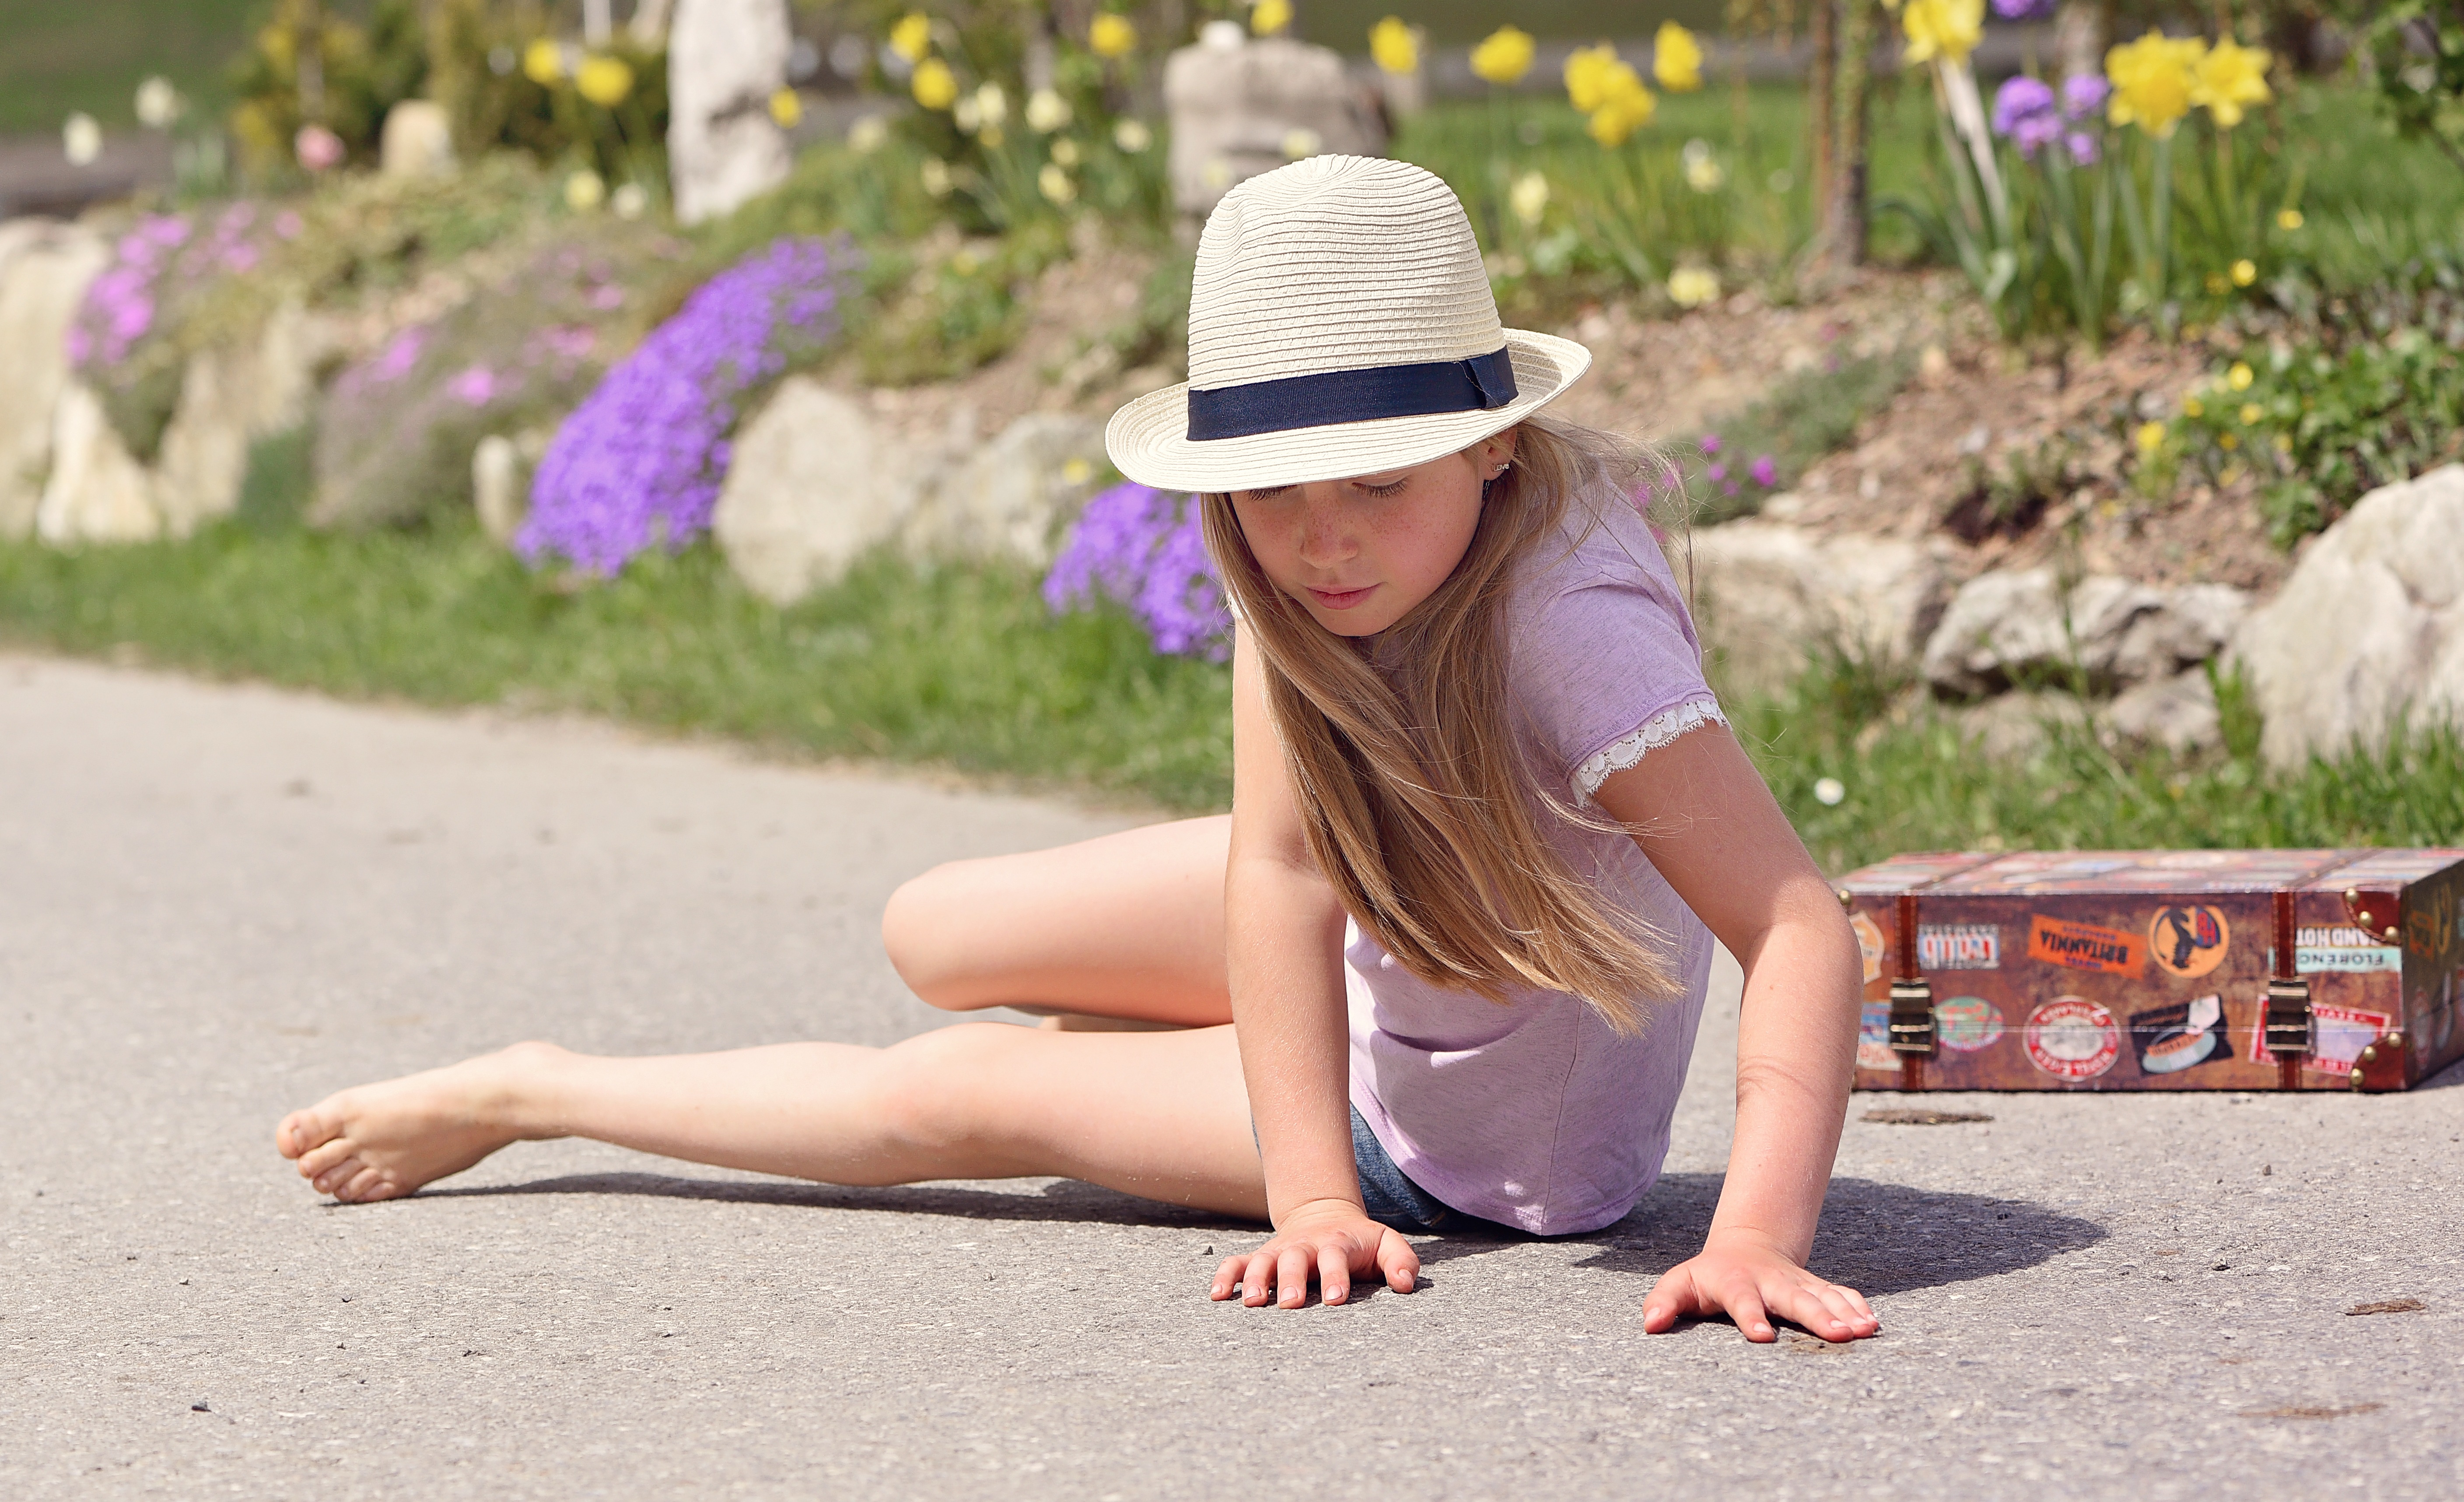
nature, person, girl, road, ground, asphalt, leg, model, spring, sitting, child, human, hat, luggage, barefoot, beauty, out, photo shoot, human positions, physical fitness